Manoj Parab

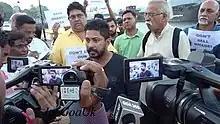
Parab along with Curtorim MLA Reginaldo and environmentalist Claude Alvares at 2017 MWDT protest

Political analyst Prakash Kamat expressed reservations about some of Parab's ideas, suggesting that they may not align with constitutional principles. For example, Kamat highlighted Parab's POGO Bill, which advocates granting exclusive rights to Goans.